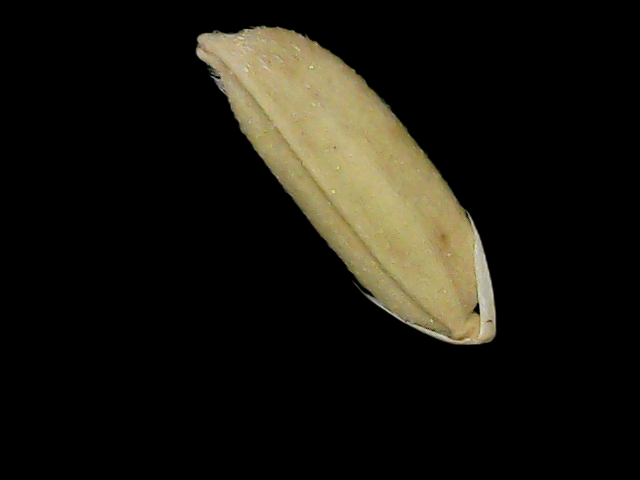
Rice variety: Br23